Shakya

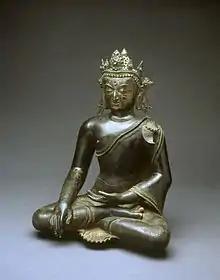
Siddhartha Gautama, called Shakyamuni "Sage of the Shakyas", the most famous Shakya. Seated bronze from Tibet, 11th century.

Shakya (Pāḷi: ; Sanskrit: ) was an ancient Indo-Aryan clan of the northeastern region of India, whose existence is attested during the Iron Age. The Shakyas were organised into a (an aristocratic oligarchic republic), also known as the Shakya Republic. The Shakyas were on the periphery, both geographically and culturally, of the eastern Indo-Gangetic Plain in the Greater Magadha cultural region.